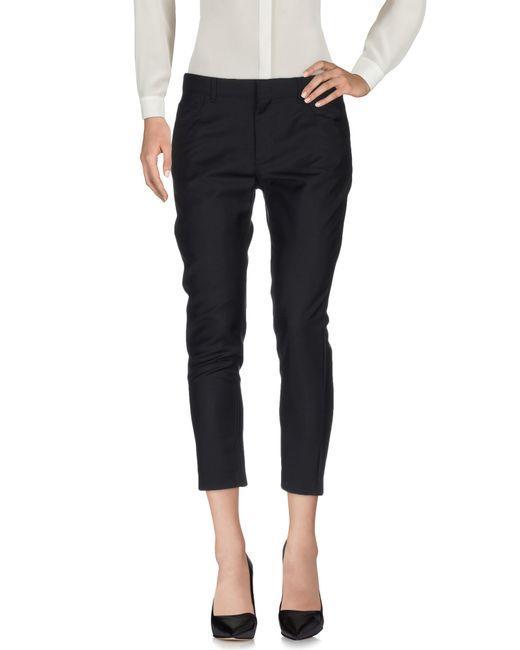
Schwarze Slim Fit Bürohose für Damen